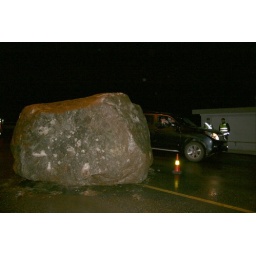
Huge rock slid down from the mountain in Hermansverk, Leikanger